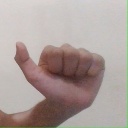
अक्षर: त